Conill (Tàrrega)

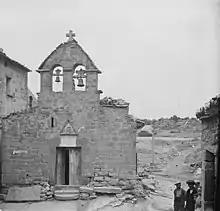
Conill's church in 1916

Conill was inhabited since ancient times. The village's church was mentioned in a document from 1151. The former church of Mare de Déu del Roser (Our Lady of the Rosary) dates from 1702. The rest of the village consists of five large houses built in the 18th century, named Cal Pont, Cal Palou, Cal Frare, Cal Cinca, and Cal Vilafranca, after the families who lived and worked there, and associated farm buildings, all surrounding a small village square. An agreement among the five families prevented the addition of any more buildings to the village.